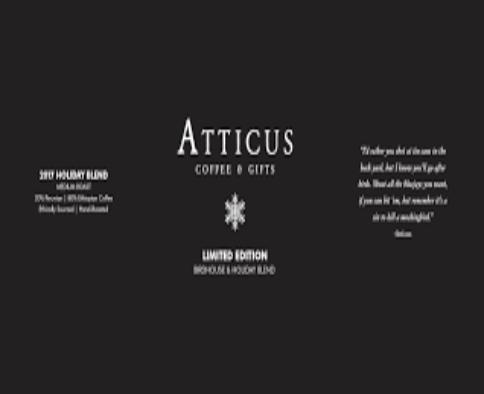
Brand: Atticus
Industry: Clothes